Ian Stoutzker

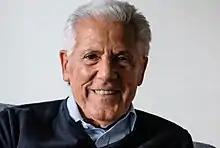
Stoutzker in 2021

Ian Isaac Stoutzker was born in London, England on 21 January 1929. His father was the cantor at the Central Synagogue in London and his mother, Dora Cohen, a piano teacher in Tredegar, Wales. He was educated at Berkhamsted School and at the London School of Economics.